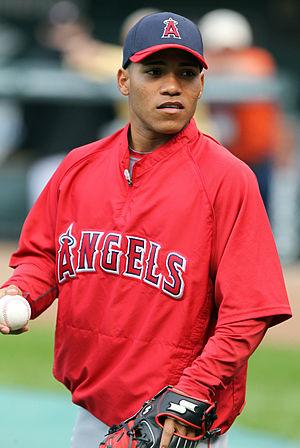
Alexi Jose Amarista Azocar est un joueur d'utilité des Padres de San Diego de la Ligue majeure de baseball.